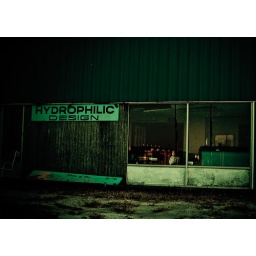
Something about the chair in the window creeps me out.